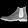
Label: Ankle boot